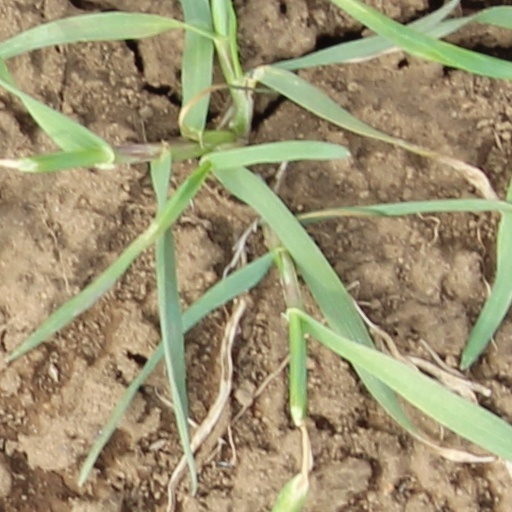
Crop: wheat